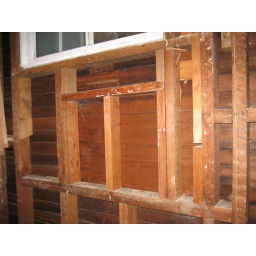
The previous owner removed a double hung window to put a small sliding window above the shower stall in the bathroom